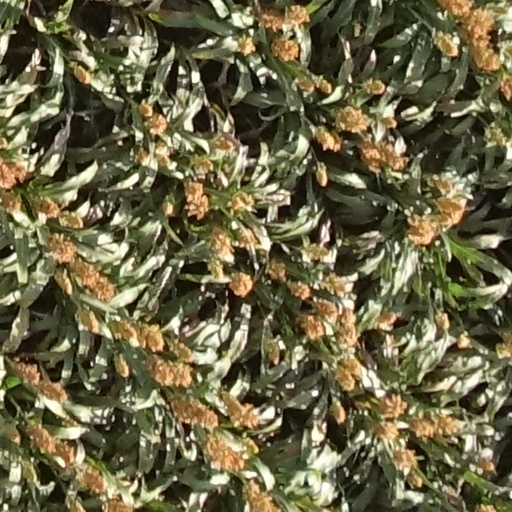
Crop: sorghum